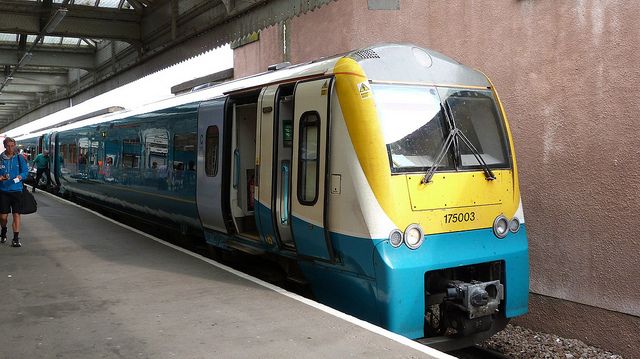
A commuter train passing through a train station.

A train is at a platform for passenger loading.

A train waits for passengers to come on board.

A subway train stopped with open doors at the station.

a train stopped at a train station with people bear by